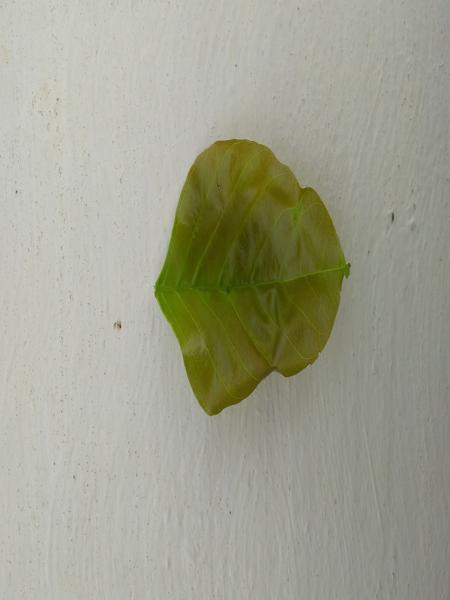
Plant: Honge